Frederick Robertson (judge)

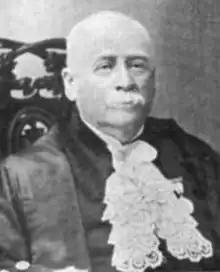

Sir Frederick Alexander Robertson KBE (28 February 1854 – 20 December 1918) was a judge and academic administrator. He was educated at King's College London. He joined service and arrived in Punjab, India as Settlement Officer and Assistant Commissioner in 1876 and on special duty in connection with Settlement operations in Maler Kotla, 1888. He became the Director, Land Records and Agriculture in 1889; Divisional Judge in 1896; Temporary Additional Judge, Chief Court, Punjab in 1902 but confirmed in 1904. He served as a puisne judge in Punjab, India and as vice-chancellor of the Punjab University from 1909 to 1910. He was also a lecturer on Mahomedan Law at the Imperial Institute. His publications are "Customary Law of Rawalpindi district; also reports on the revised Settlement; and Forest Settlement of that District" .